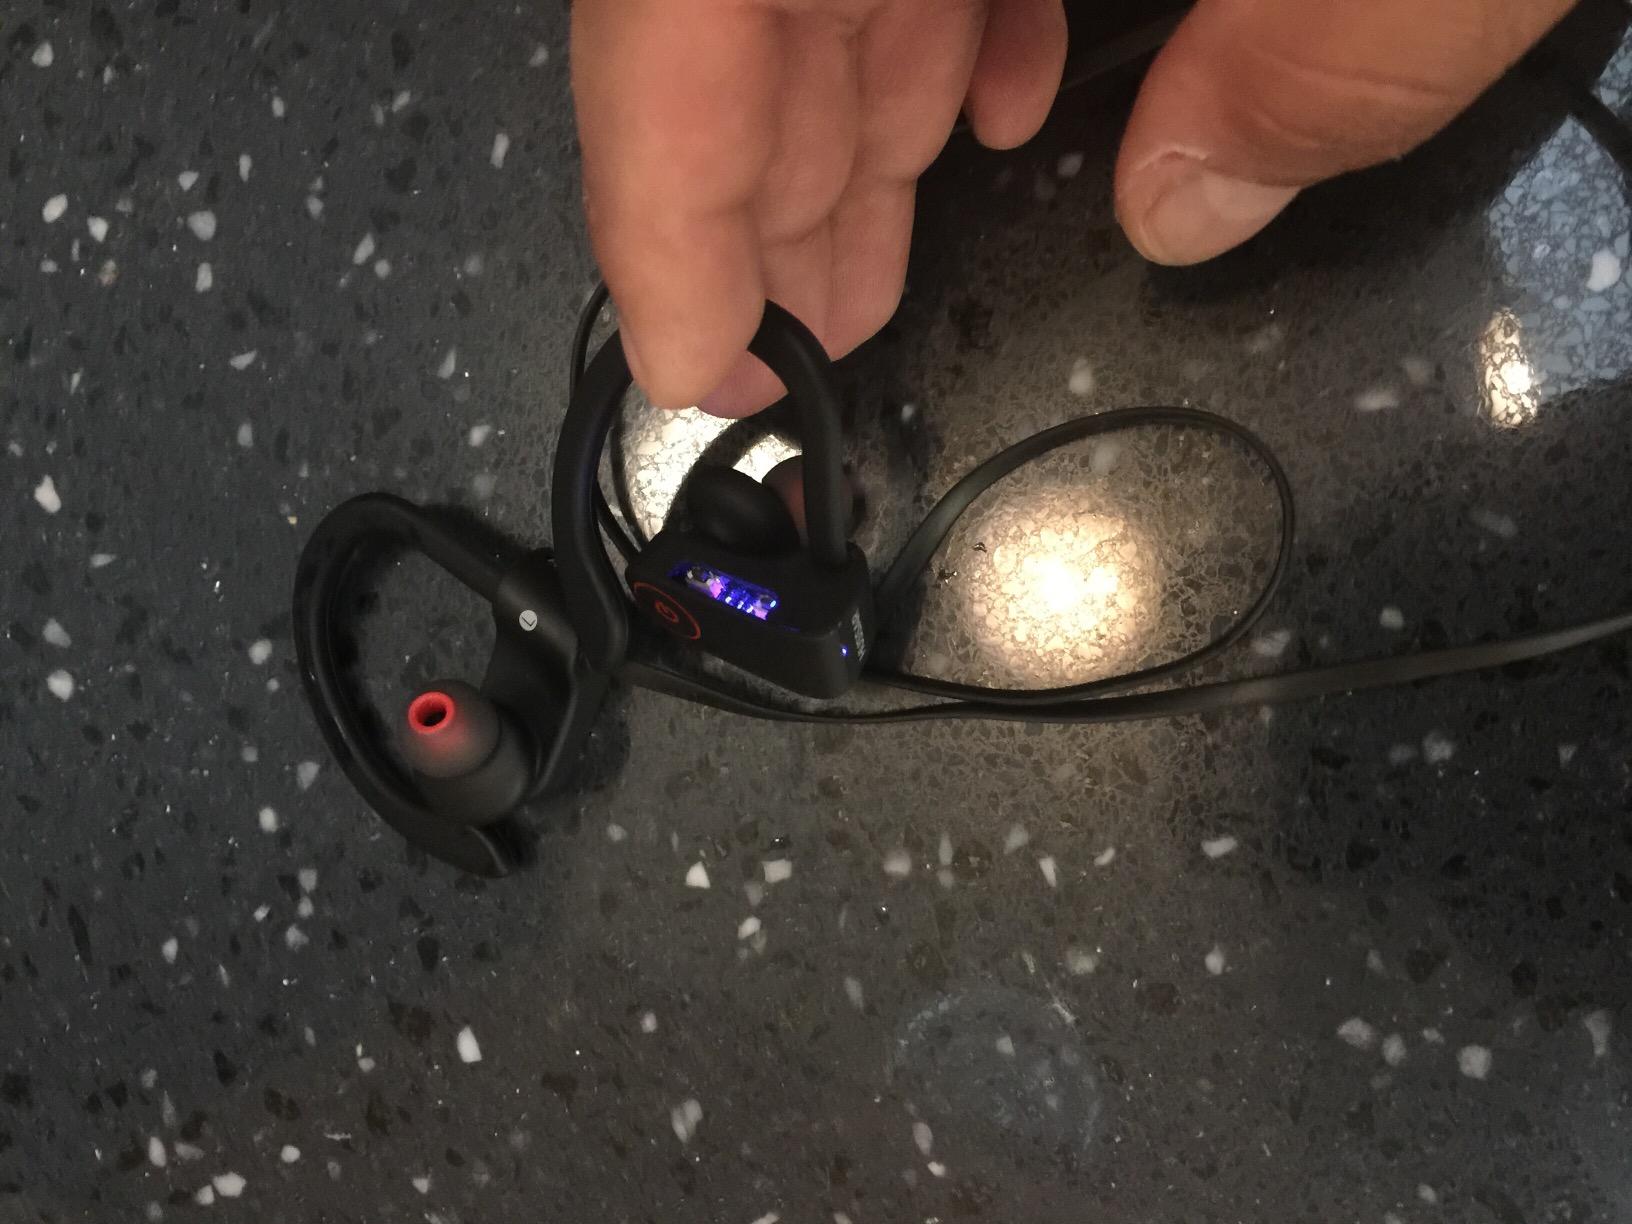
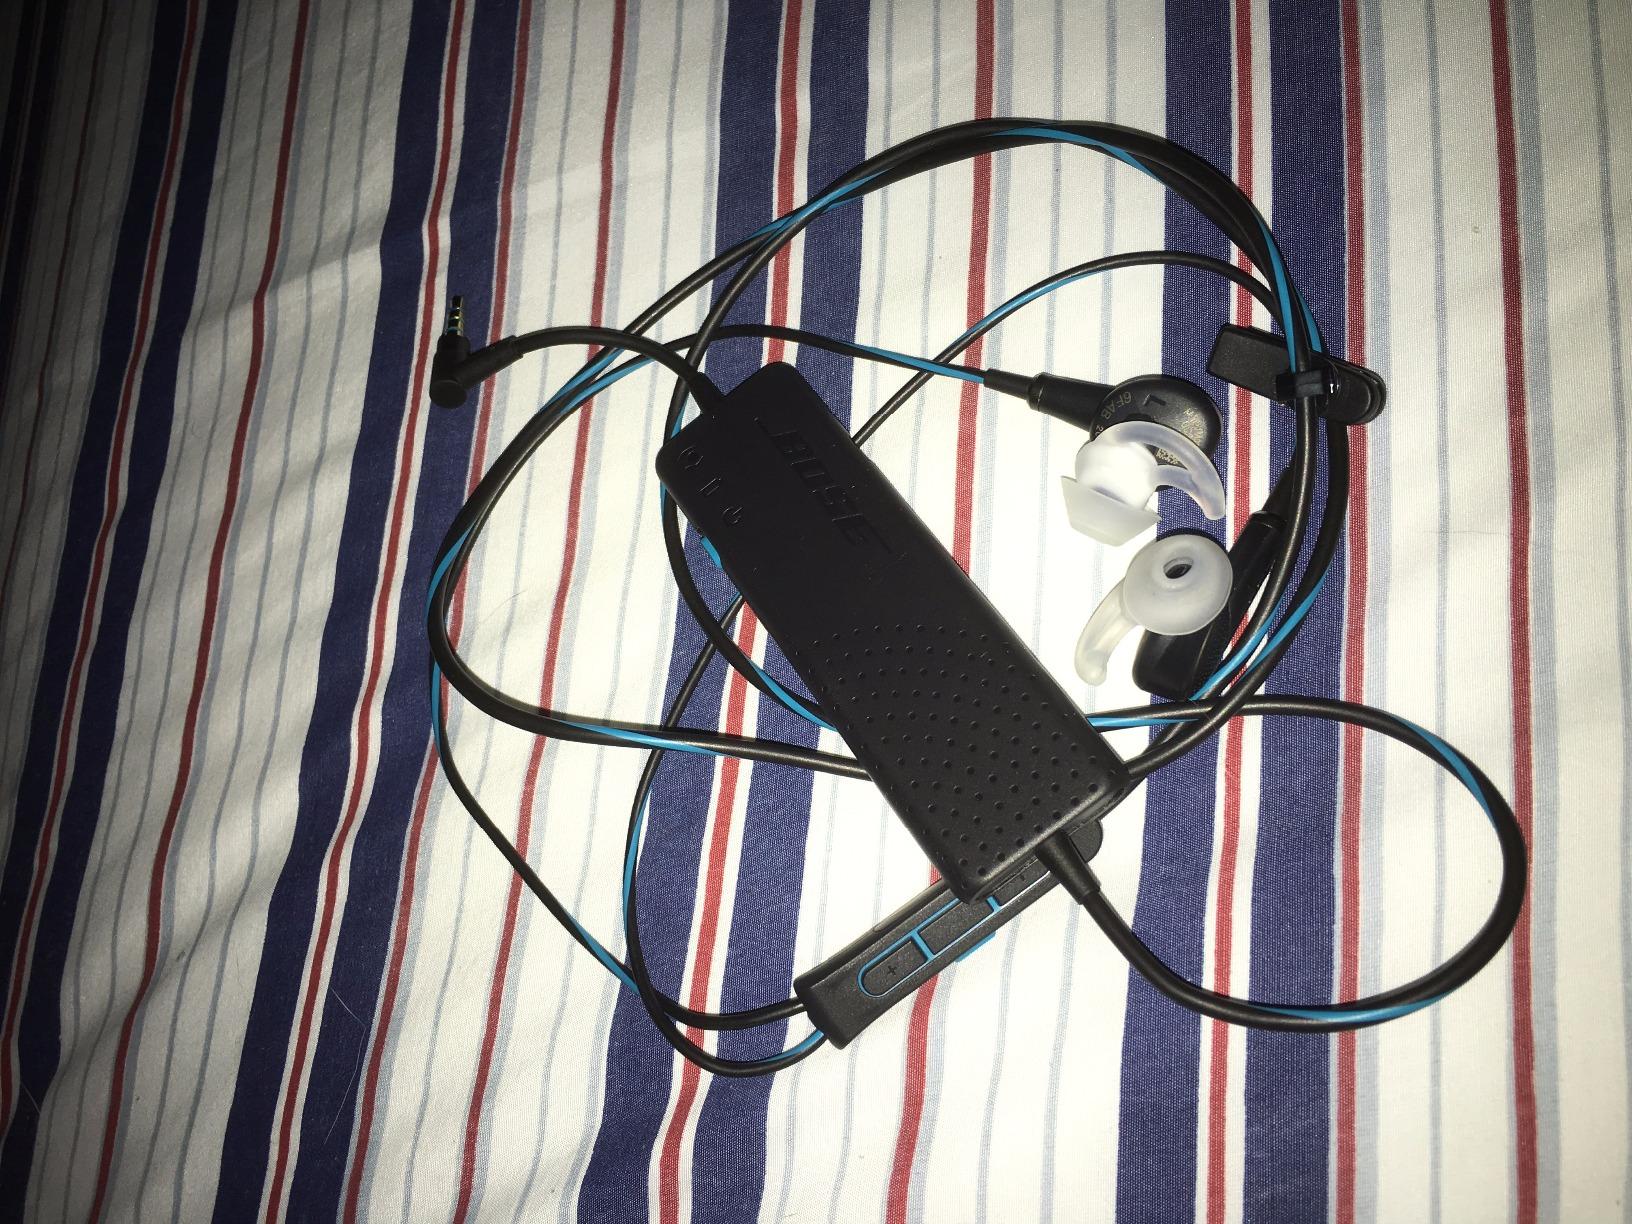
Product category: headphones
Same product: no